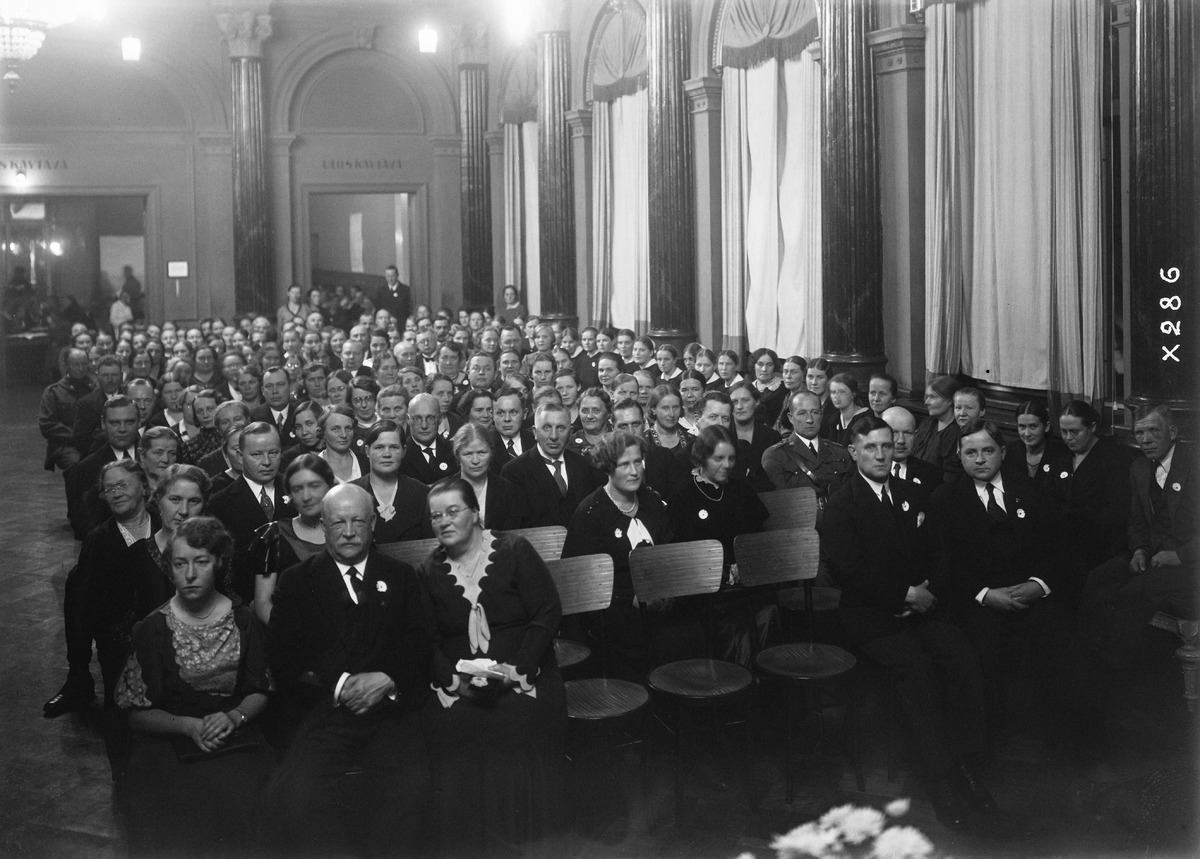
Lastensuojelu- ja kansanterveyspäivät Oulussa
Child welfare and public health forum in Oulu
sisällön kuvaus: Lastensuojelu- ja kansanterveyspäivät Oulussa 23.10.1933. Juhlayleisöä Oulun Seurahuoneella pidetyssä juhlassa. content description: Child welfare and public health forum in Oulu on October 23, 1933. Audience at the celebration in Oulu Seurahuone.
Vuosi: 1933
Paikka: Suomi, Oulu, Suomi, Pohjois-Pohjanmaa, Oulu
Aiheet: Oulun Seurahuone; erikoispäivät; sisäkuva; ryhmäkuva; kansanterveys; lastensuojelu; teemapäivät; public health; child welfare; forums